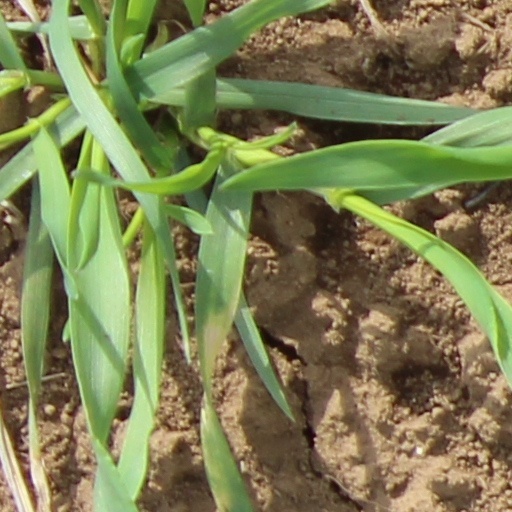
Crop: wheat